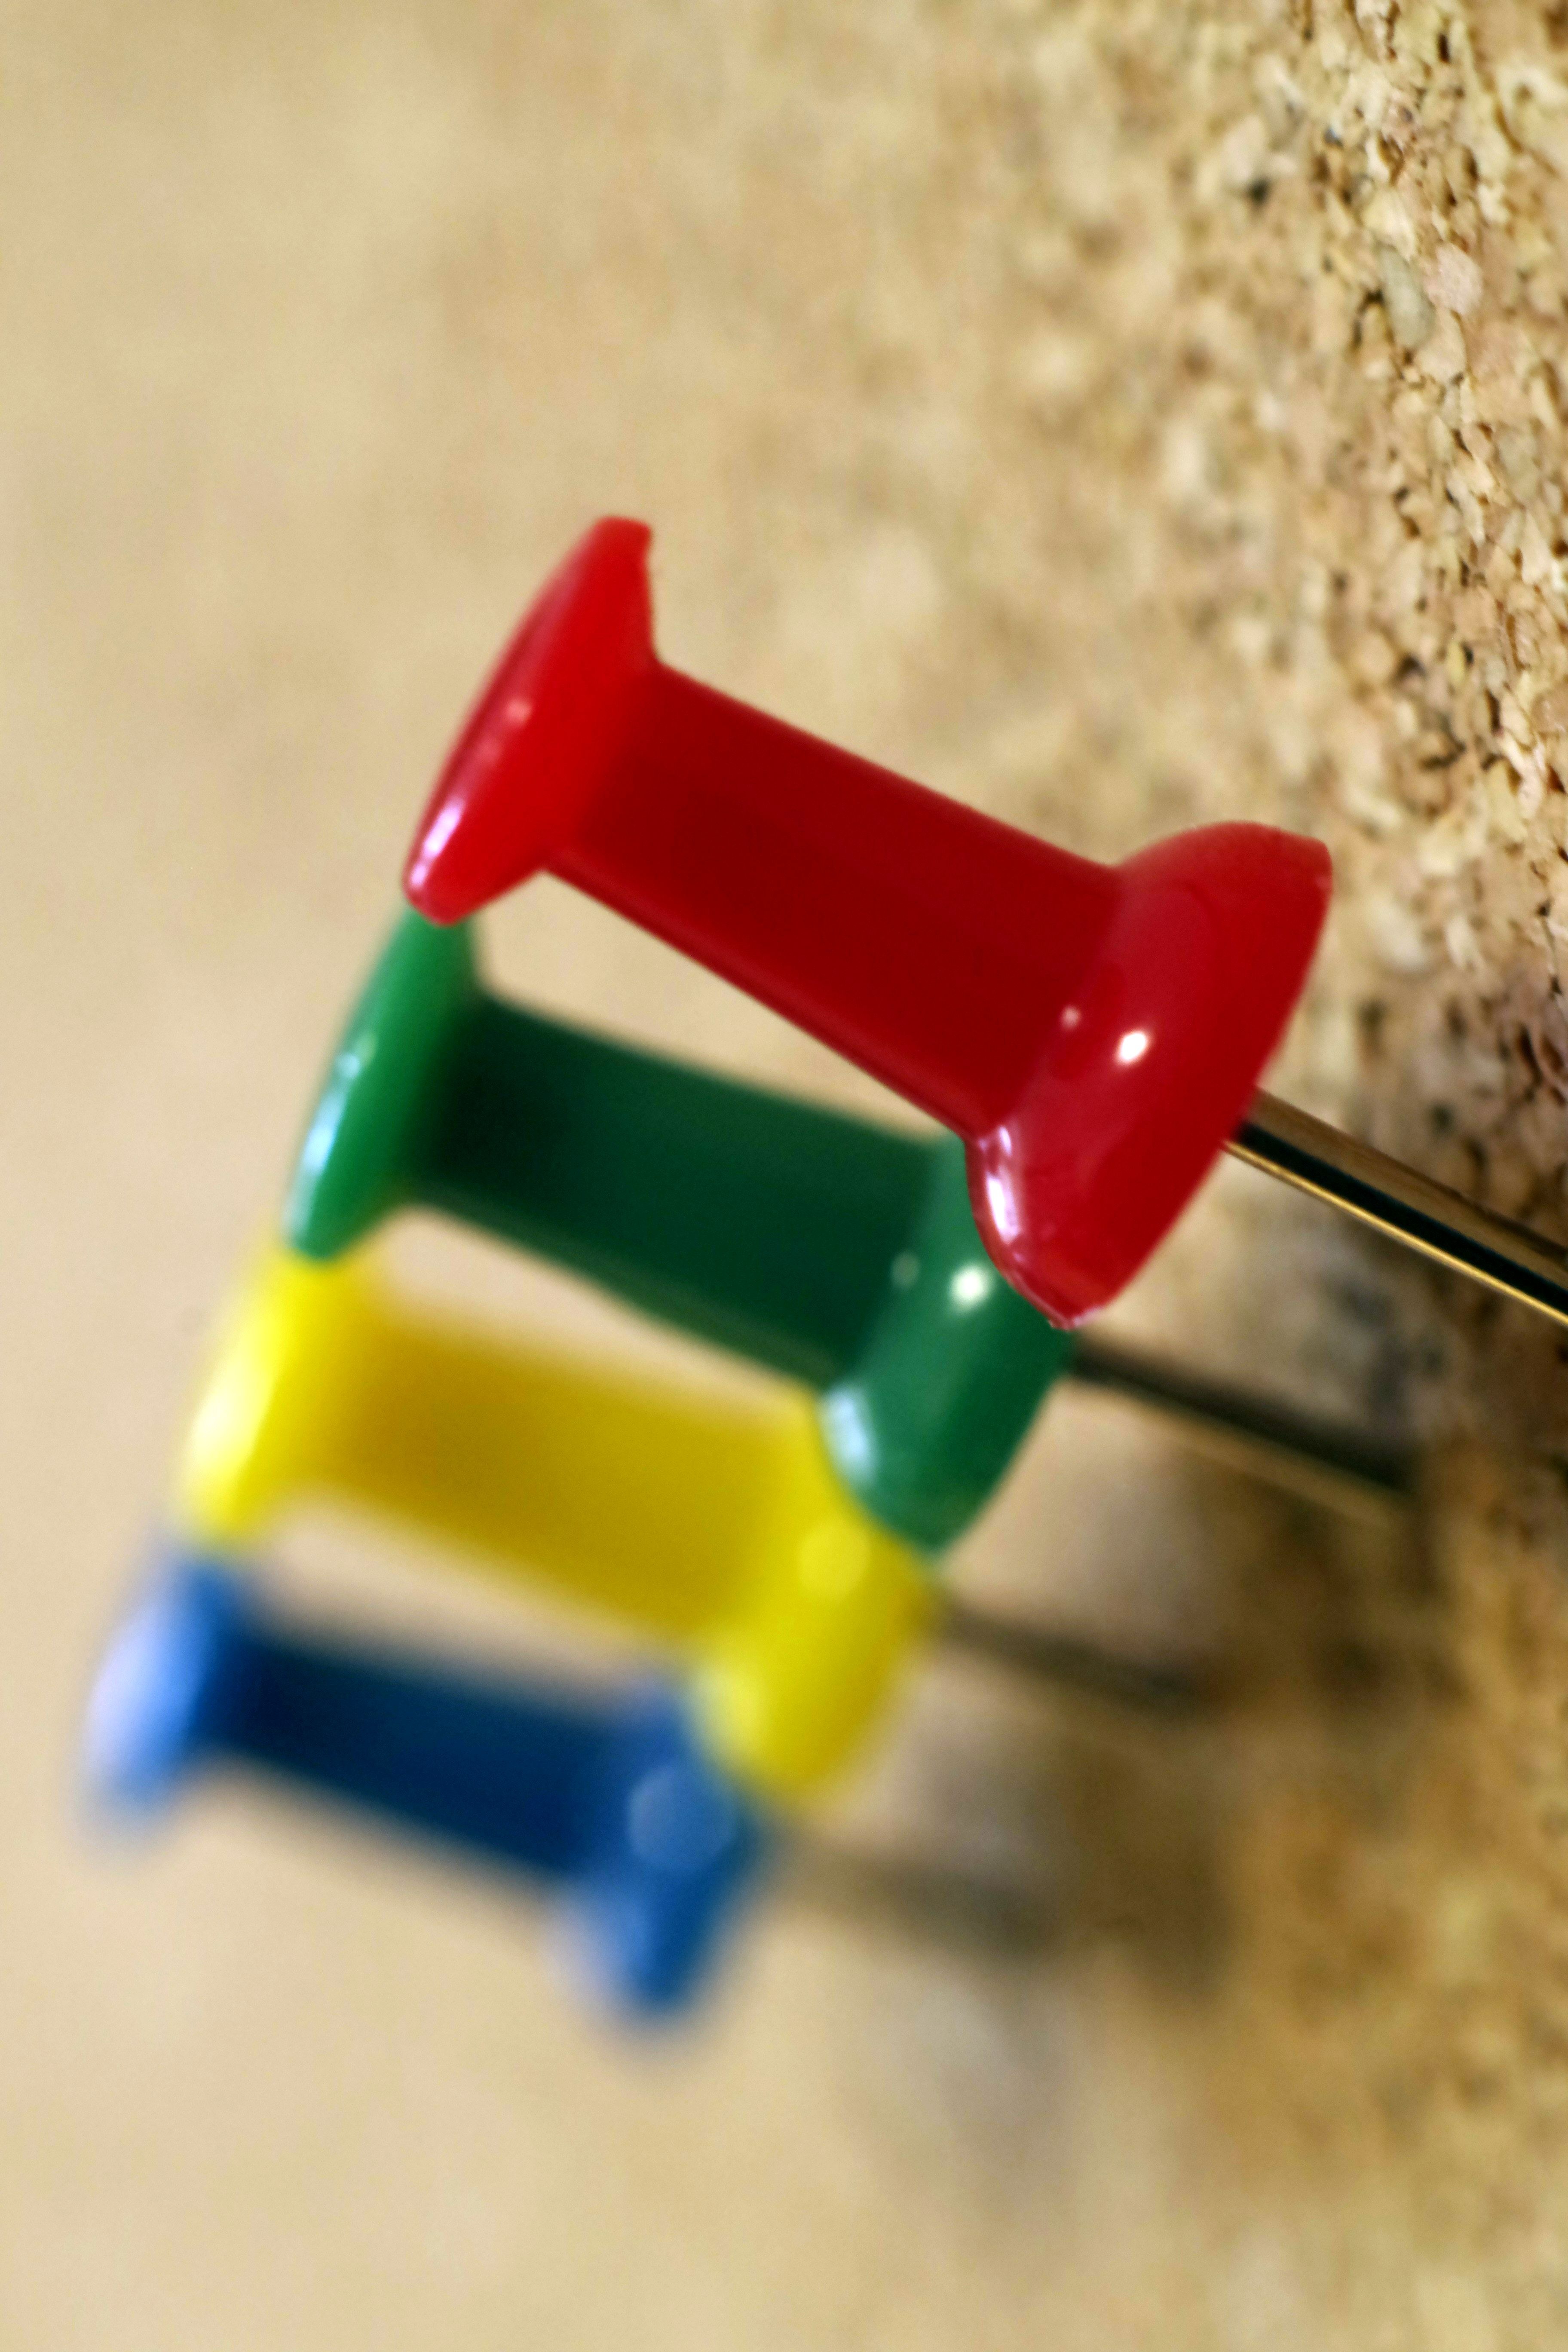
hand, finger, food, green, red, office, blue, colorful, dessert, toy, planning, precision, tacks, pin board